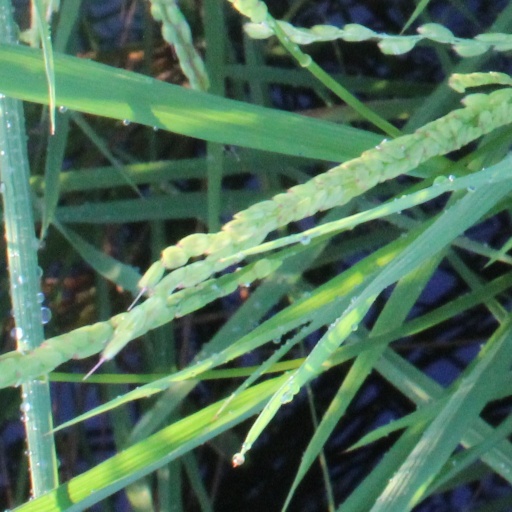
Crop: rice